Maria Bogner

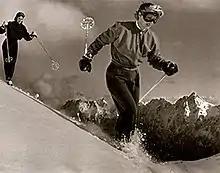
Bogner and sister modeling her ski apparel ca. late 1940s.

Maria Bogner (née "Lux", 1914 – 17 November 2002) was a German fashion designer credited with developing practical stretch pants, thereby profoundly affecting the direction of the ski fashion industry. She created colorful, sexy, and functional stretchy skiwear. Her husband's established ski apparel company, the development of stretch material in the 1950s, and her sewing skills all contributed to her success. Her stretch pants, as modeled by leading ski athletes of the period, provided aerodynamic, form-fitting cut, color variety and practicality as ski garments.